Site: brandenburg
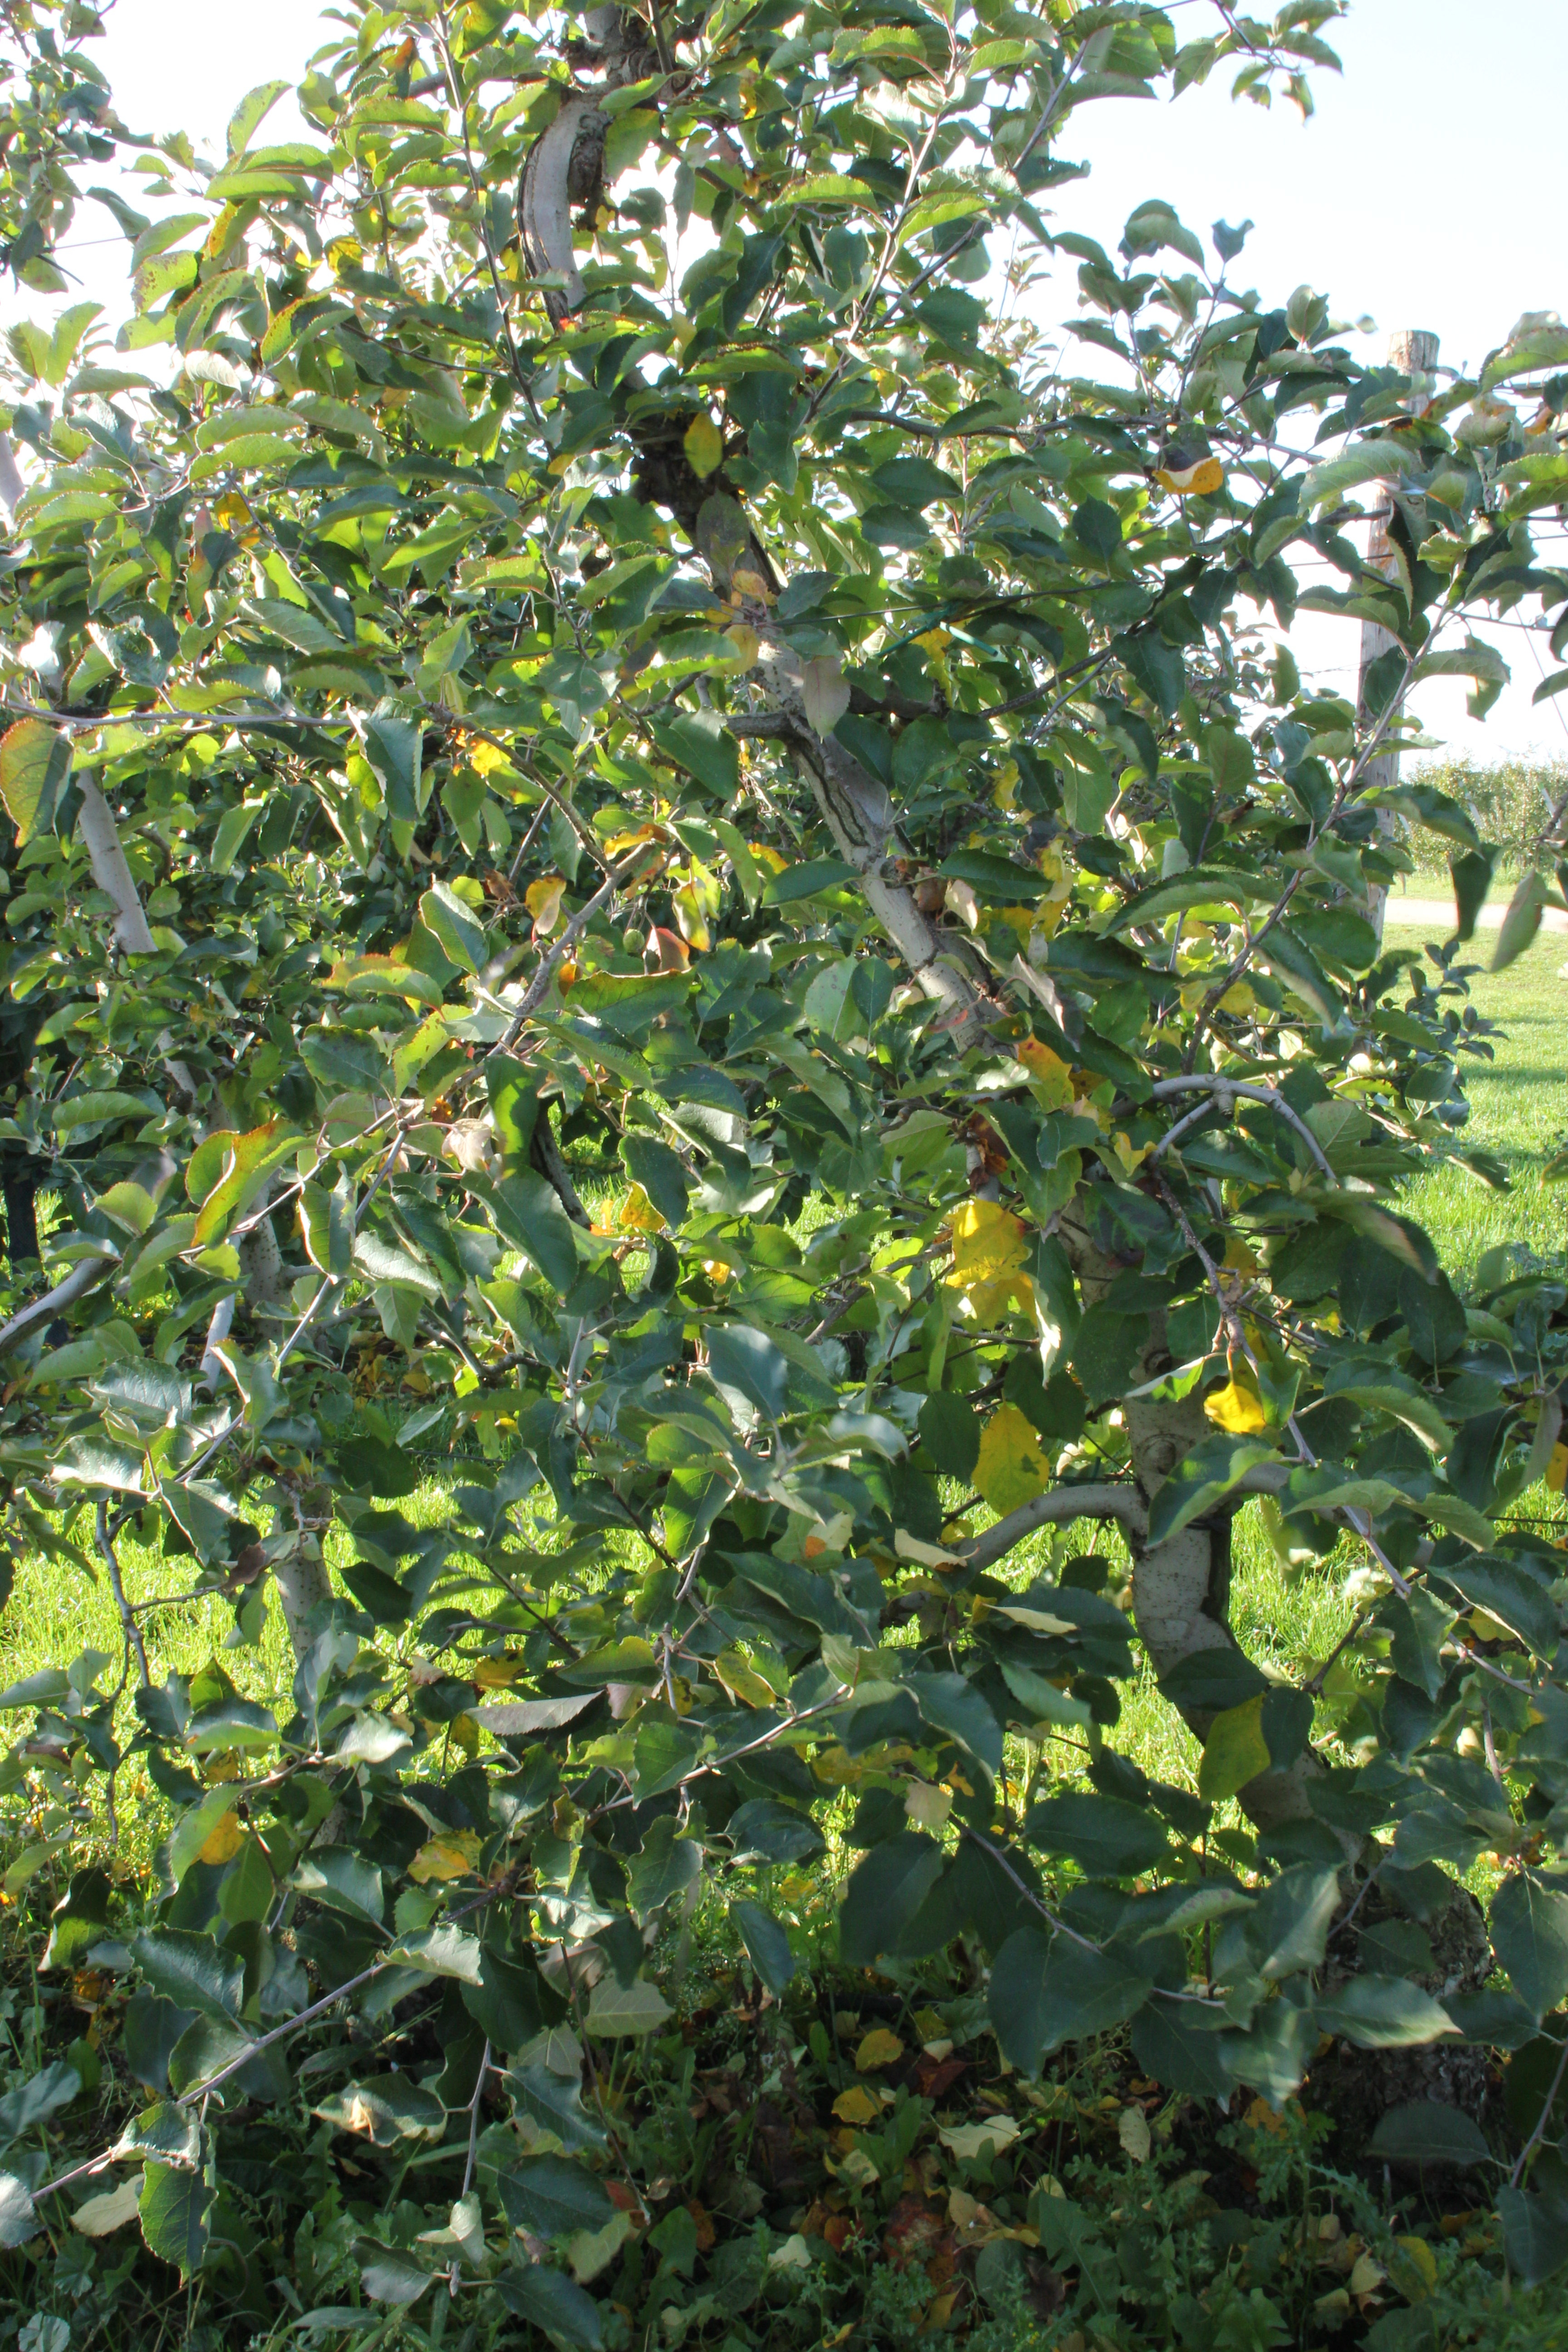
Growth stage (BBCH 91): Senescence, beginning of dormancy